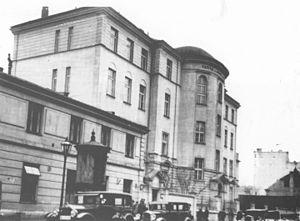
L’Hôpital pour enfants des familles Bersohn et Bauman est un hôpital juif, disparu aujourd’hui, qui a fonctionné dans les années 1878-1942 à Varsovie dans la rue Śliska 51/Sienna 60.